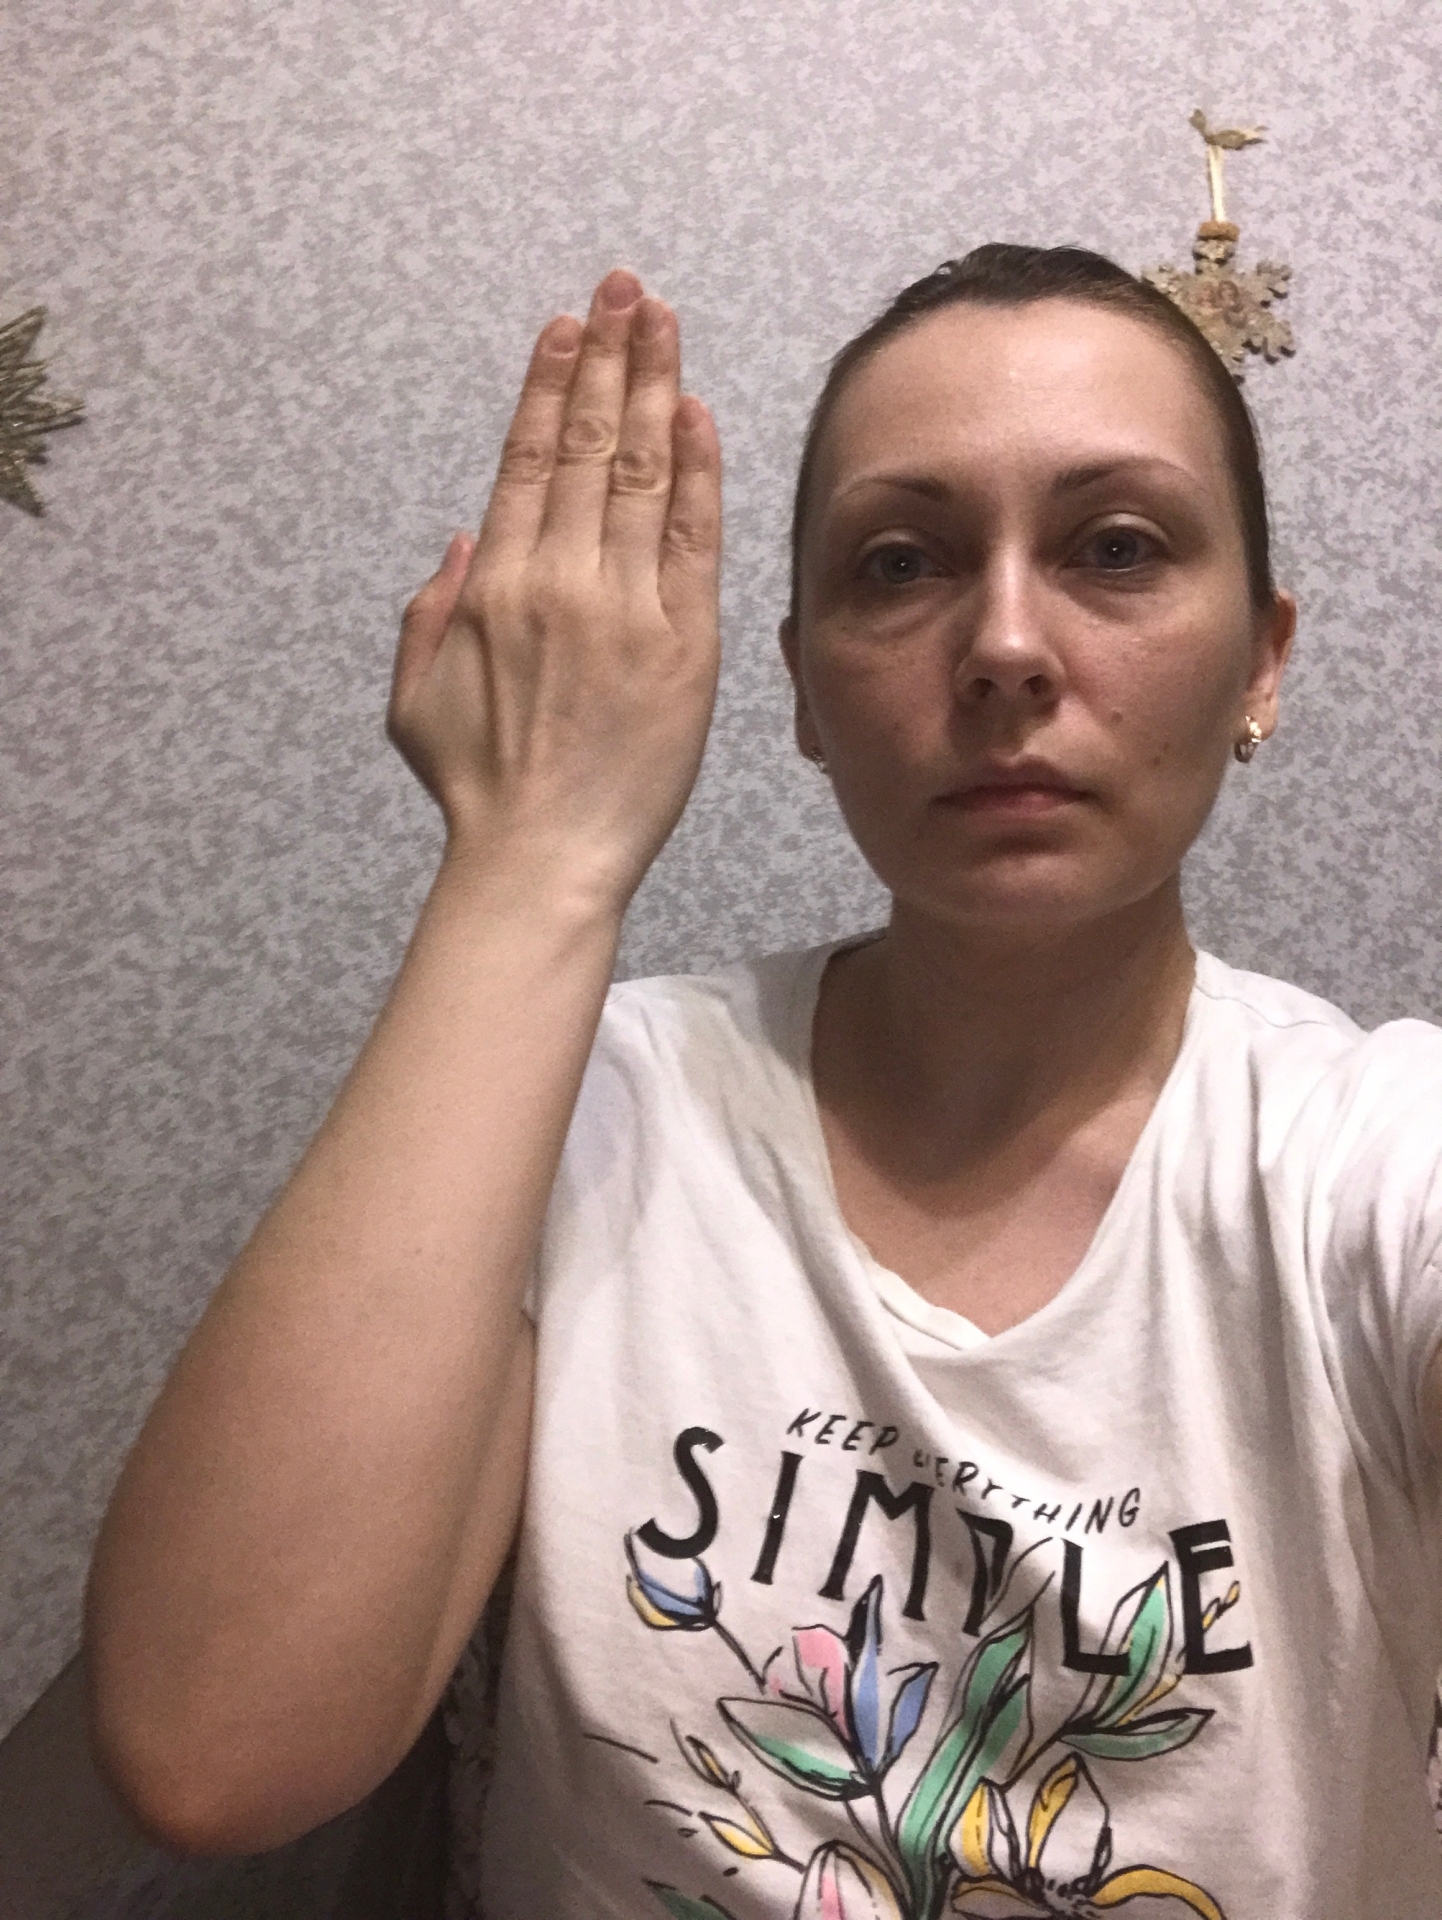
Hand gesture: stop_inverted